Hans Wegner

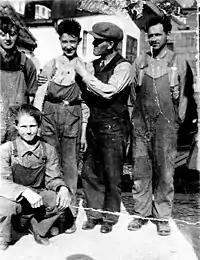

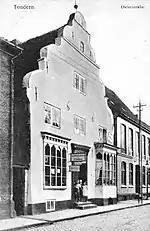

At the age of 14, he worked as a child apprentice to master cabinetmaker H. F. Stahlberg. He soon discovered he had a feeling for wood and developed an affinity towards the material. At the age of 15, he made his first chair. Finishing his apprenticeship at 17, he crafted a lady's desk as part of his journeyman's test and remained employed in the workshop before joining the army.